Viva la Mañana

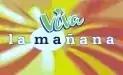

Viva la Mañana (Long Live the Morning) is a Spanish-language morning talk show, that is transmitted through channels 2 and 4 on the Salvadoran television network "Telecorporación Salvadoreña" (TCS). The program is transmitted Monday through Friday from 8:00 a.m. to 11:00 a.m. Hosted by Mario Sibrian, Luciana Sandoval, Andrea Mariona, Alejandra and Gerardo Parker.